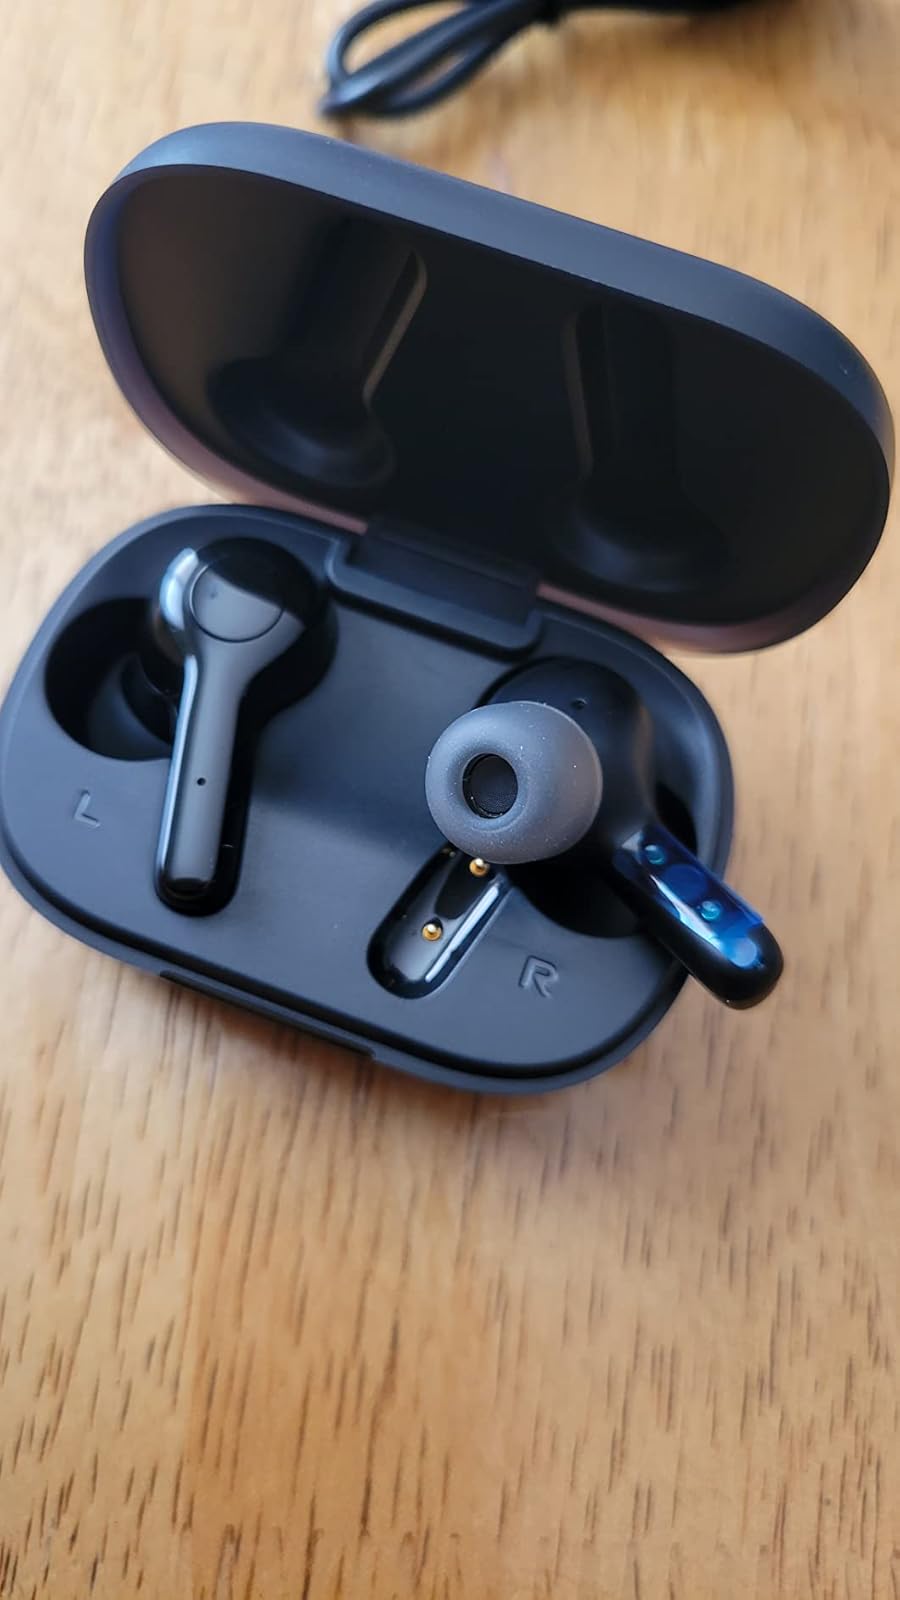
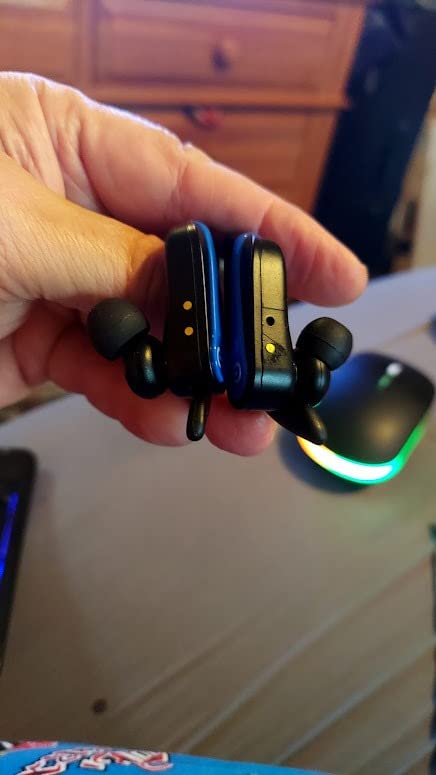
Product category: earbuds
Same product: no